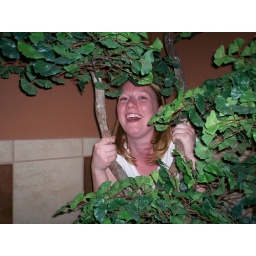
This is Linsay hiding behind the fake tree in a wine bar